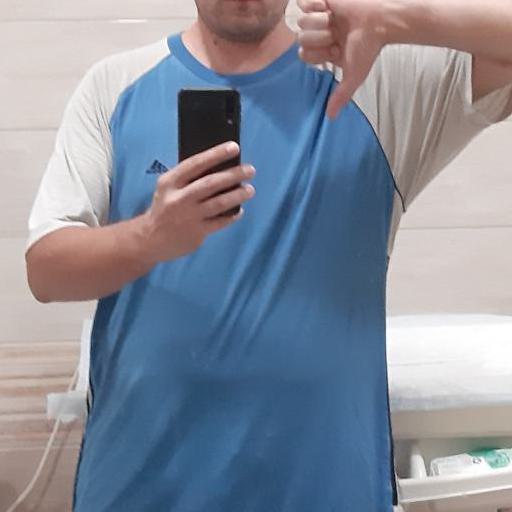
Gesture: no_gesture